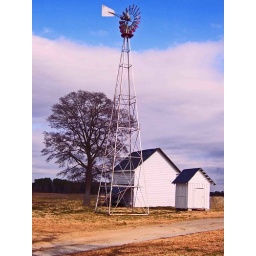
The old windmill with the pump house for the water tower in the foreground and the smoke house and dairy building behind it.